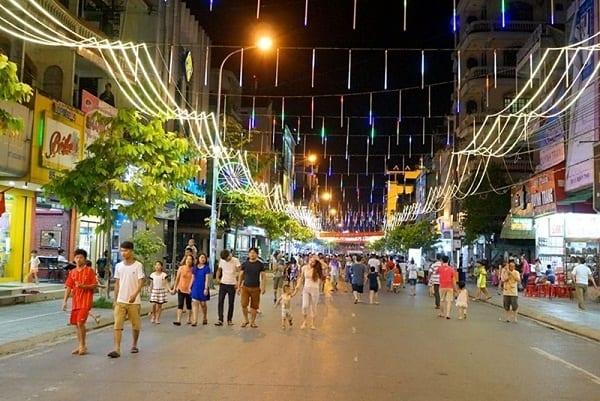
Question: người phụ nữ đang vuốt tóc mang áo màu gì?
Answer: áo màu trắng